Dover

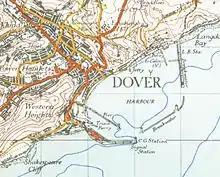
1945 Ordnance Survey map of Dover, showing the harbour

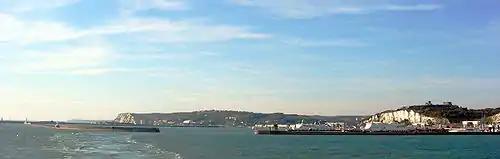
The Port of Dover and the White Cliffs of Dover

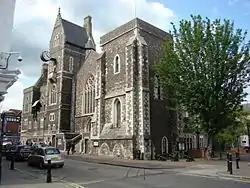
The Town Hall, which dates back to 1203

Archaeological finds have shown that there were Stone Age people in the area, and that some Iron Age finds also exist. During the Roman period, the area became part of the Roman communications network. It was connected by road to Canterbury and Watling Street and it became "Portus Dubris", a fortified port. Dover has a partly preserved Roman lighthouse (the tallest surviving Roman structure in Britain) and the remains of a villa with preserved Roman wall paintings. Dover later figured in Domesday Book (1086).